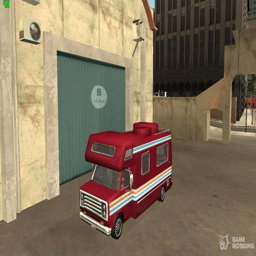
change the color of the car for top view